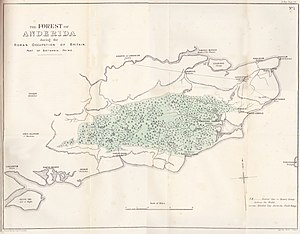
Weald
The Forest of Anderida during the Roman Occupation of Britain
Weald, nogle gange omtalt som the Weald er et område i South East England, der ligger mellem de parallelle kalkstensåse. North- og South Downs. Det krydser counties Sussex, Hampshire, Kent og Surrey. Det består af tre dele; sandstensområdet "High Weald" i midten, det lerholdige "Low Weald" i periferien og Greensand Ridge, der går rundt om nord og vest-siden af Weald og inkluderer de højeste steder. The Weald var engang dækket af skov, og navnet er af oldengelske oprindelse og betyder woodland, der betyder skovområde. Ordet bruges stadig i dag, da flere af de spredte gårde og landsbyer i området referer til Weald i deres navn.